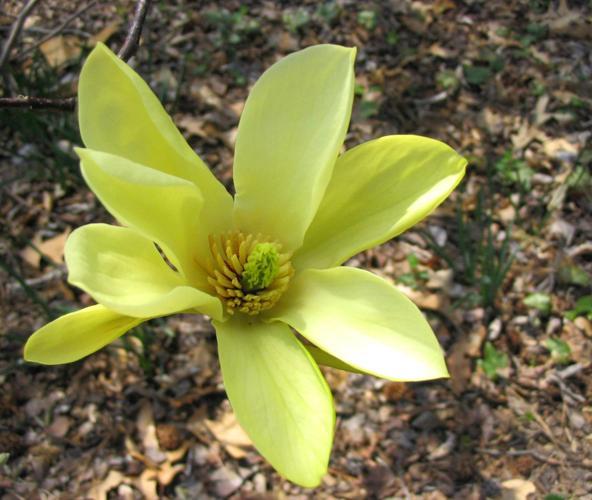
Label: magnolia